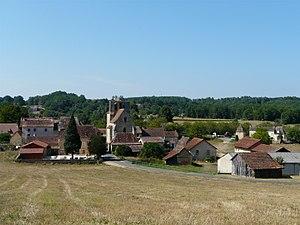
Le village de Mauzens, Mauzens-et-Miremont, Dordogne, France.